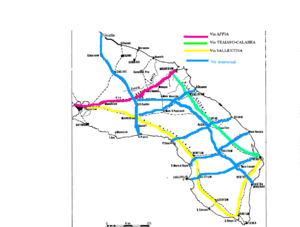
Durant l'Antiquité, les Messapiens ou Messapes étaient les habitants de la péninsule du Salento et du flanc méridional du massif des Murges. Leur territoire constituait l'arrière-pays d'une des principales colonies de Grande Grèce, Tarente, port de la mer Ionienne qui a été le centre du pythagorisme. Leur capitale était Bréntion, littéralement tête de cerf en illyrien, latinisée en Brundǐsǐum, l'actuelle Brindes, port de l'Adriatique. Ils se distinguaient par une langue aujourd'hui disparue, le messapien.